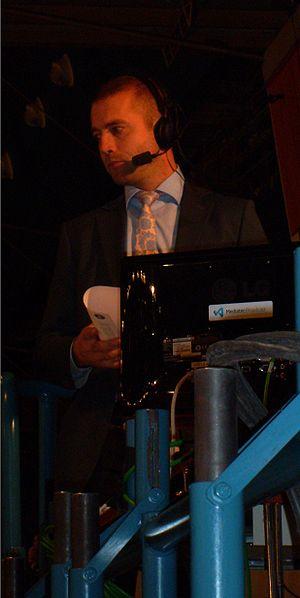
Johan Tornberg est un ancien joueur professionnel suédois de hockey sur glace. Il est devenu entraîneur.